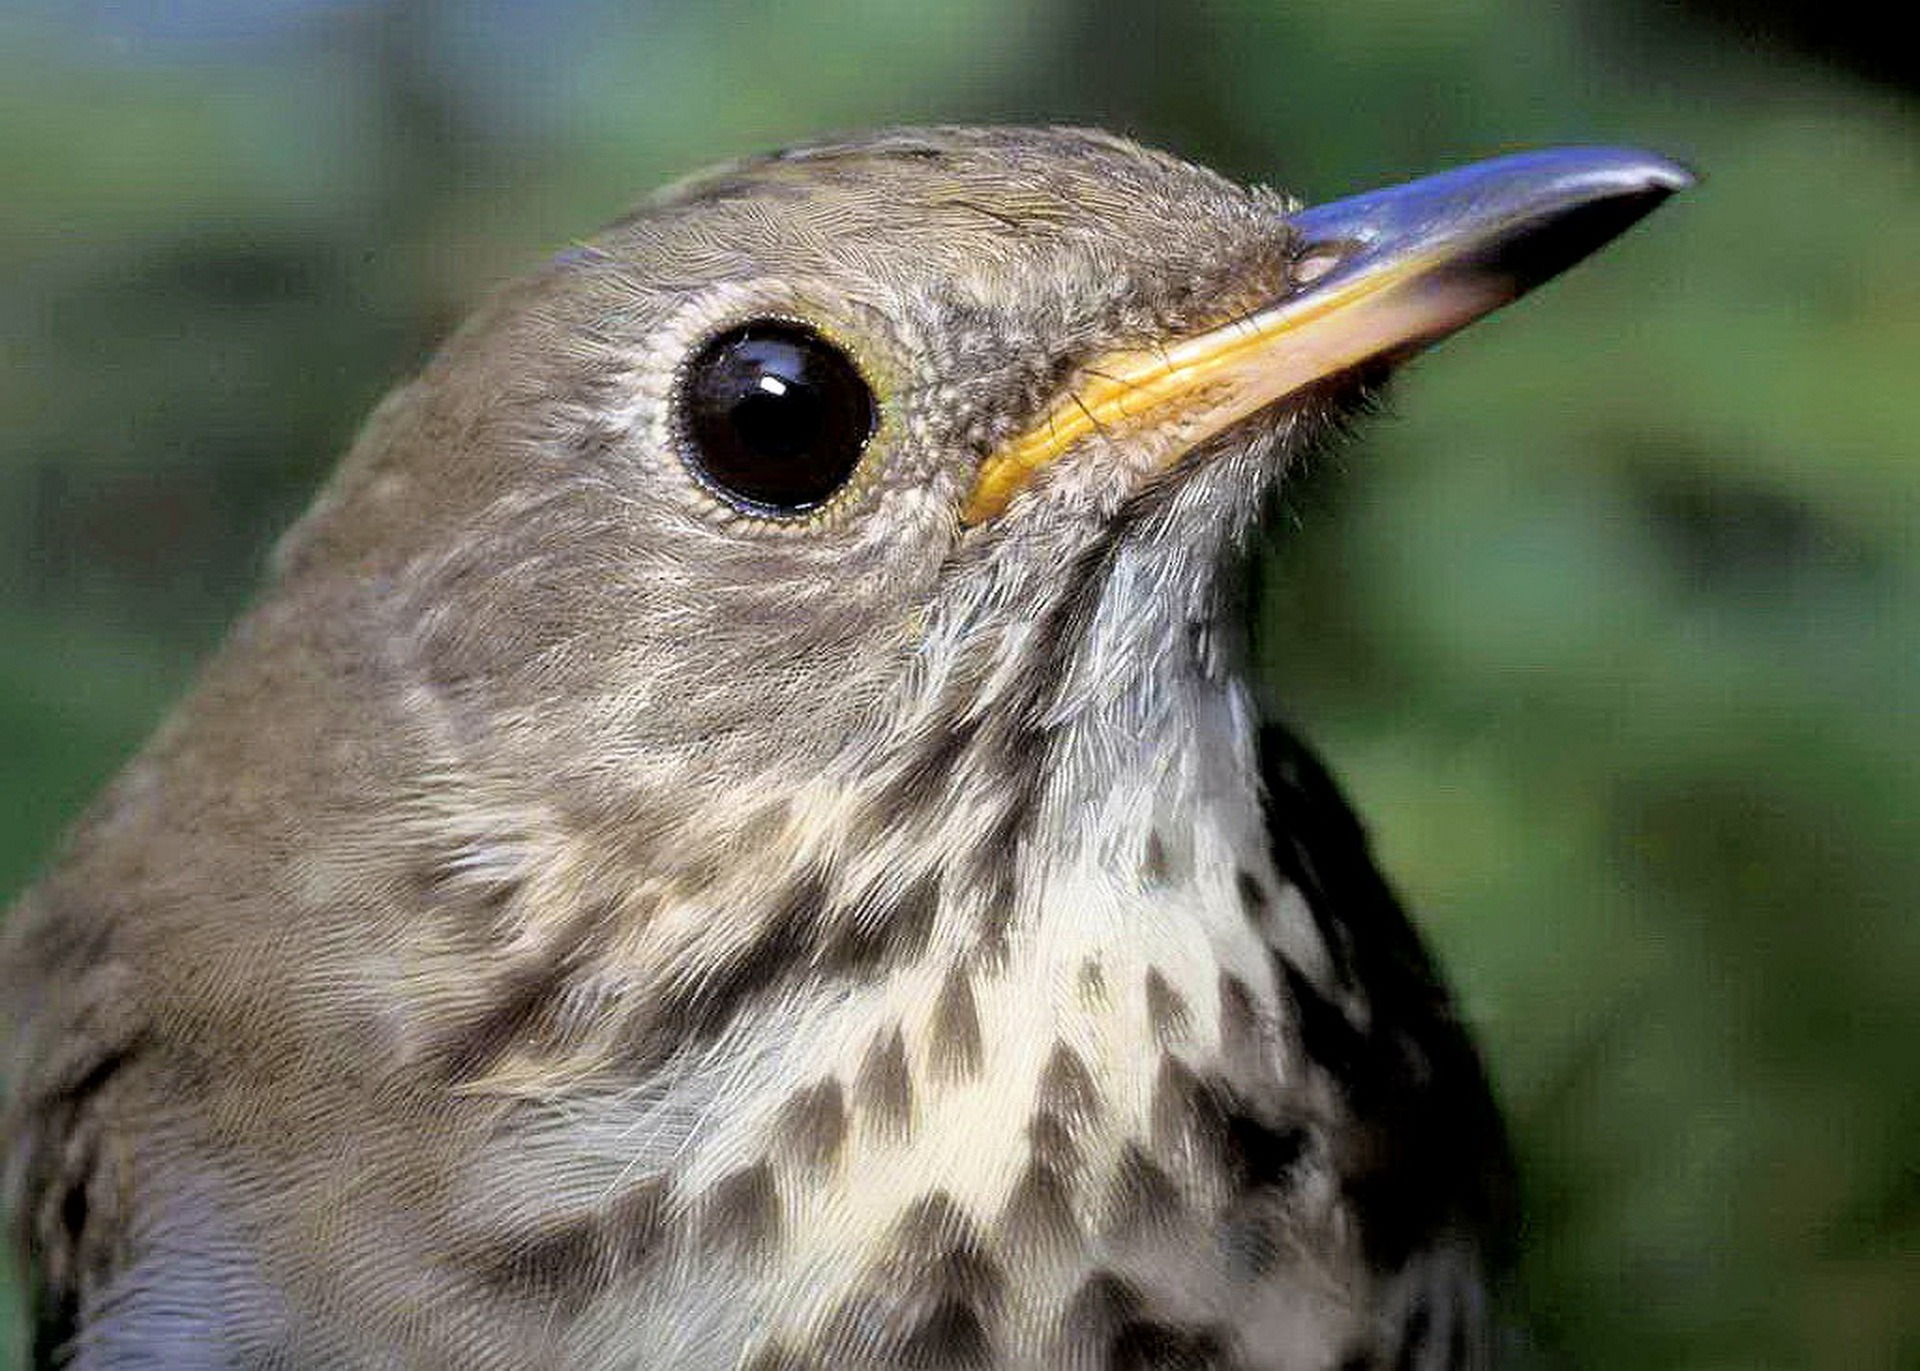
nature, bird, animal, wildlife, wild, tan, beak, macro, gray, avian, fauna, close up, face, feathers, eye, vertebrate, thrush, perching bird